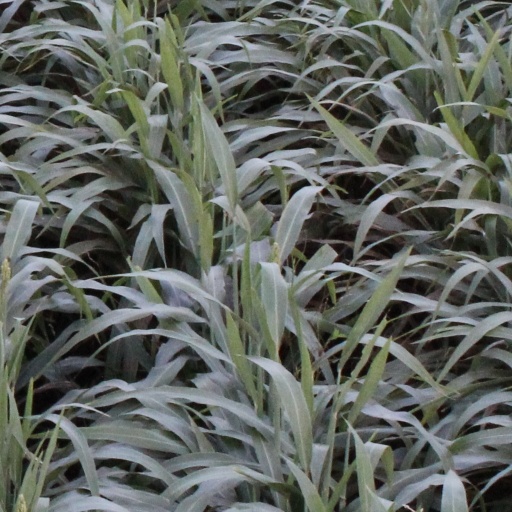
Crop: sorghum